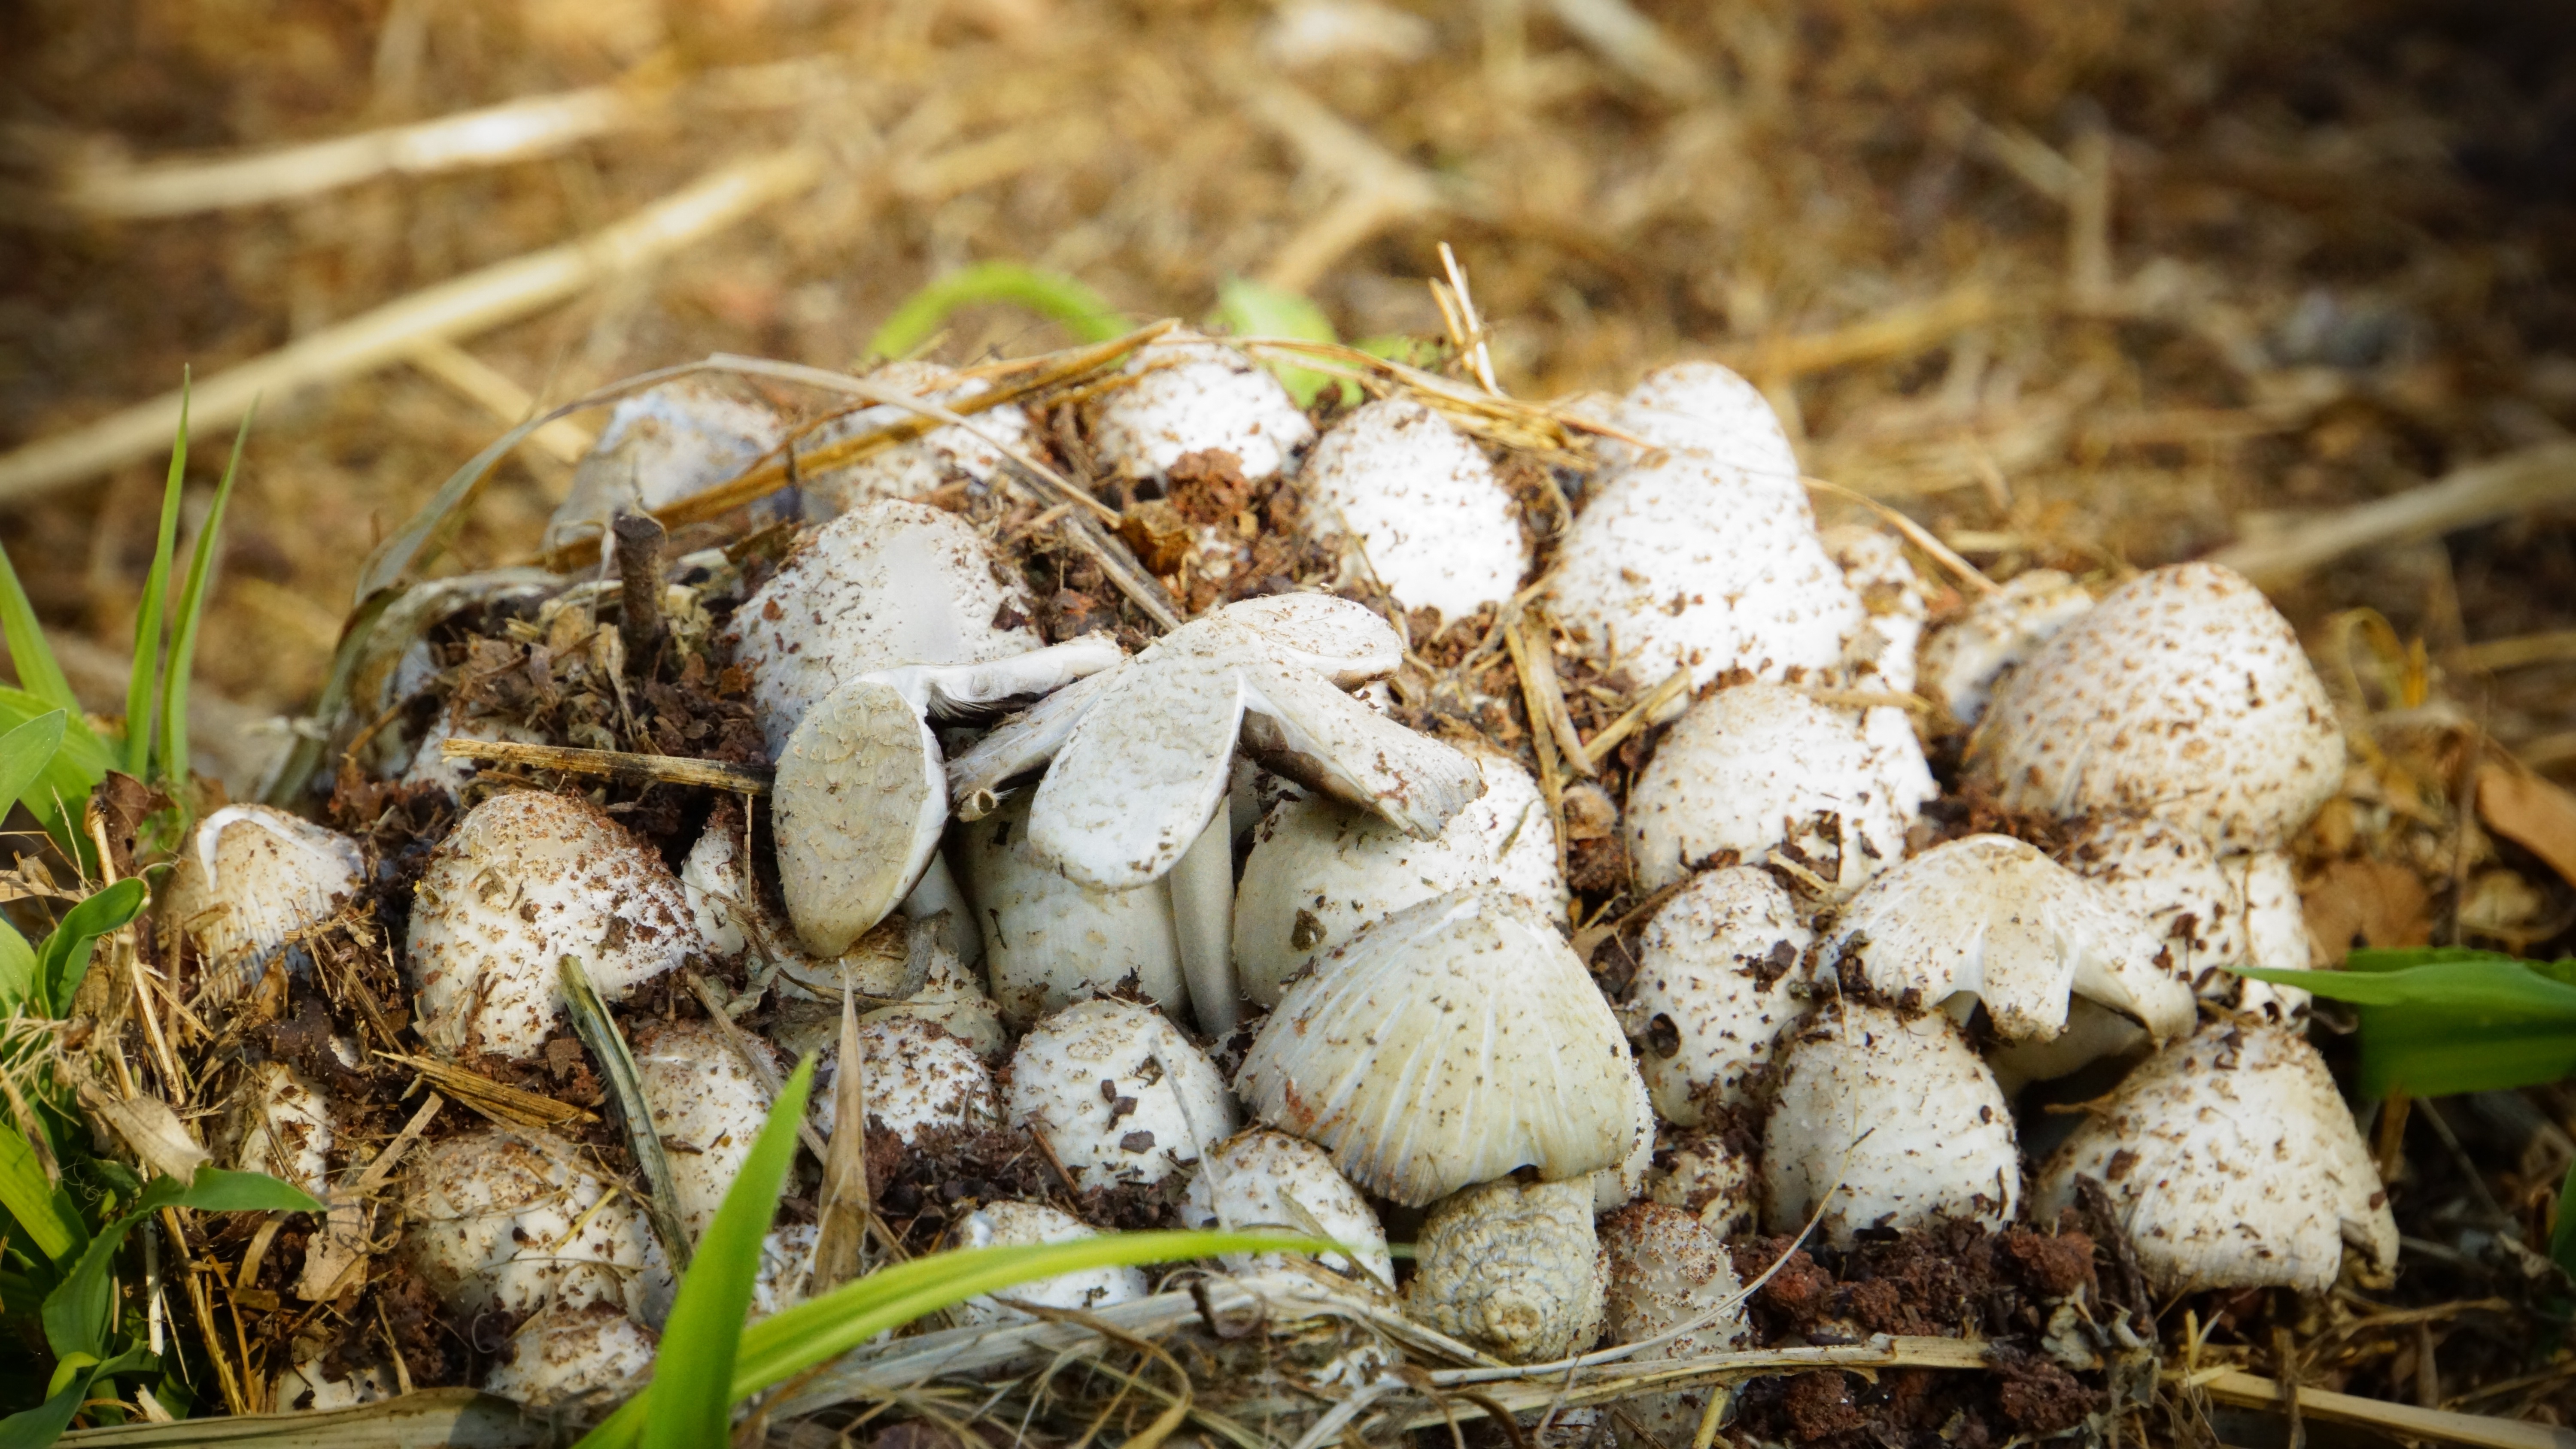
nature, white, harvest, produce, park, mushroom, fungus, pa, agaricus, matsutake, edible mushroom, shiitake, agaricomycetes, agaricaceae, champignon mushroom, penny bun